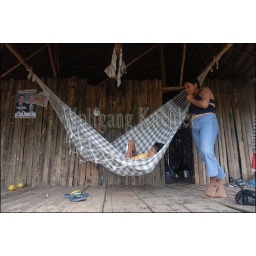
Peru, amazon river basin, near iquitos, maranon river, village, house on stilts, young couple, hammock